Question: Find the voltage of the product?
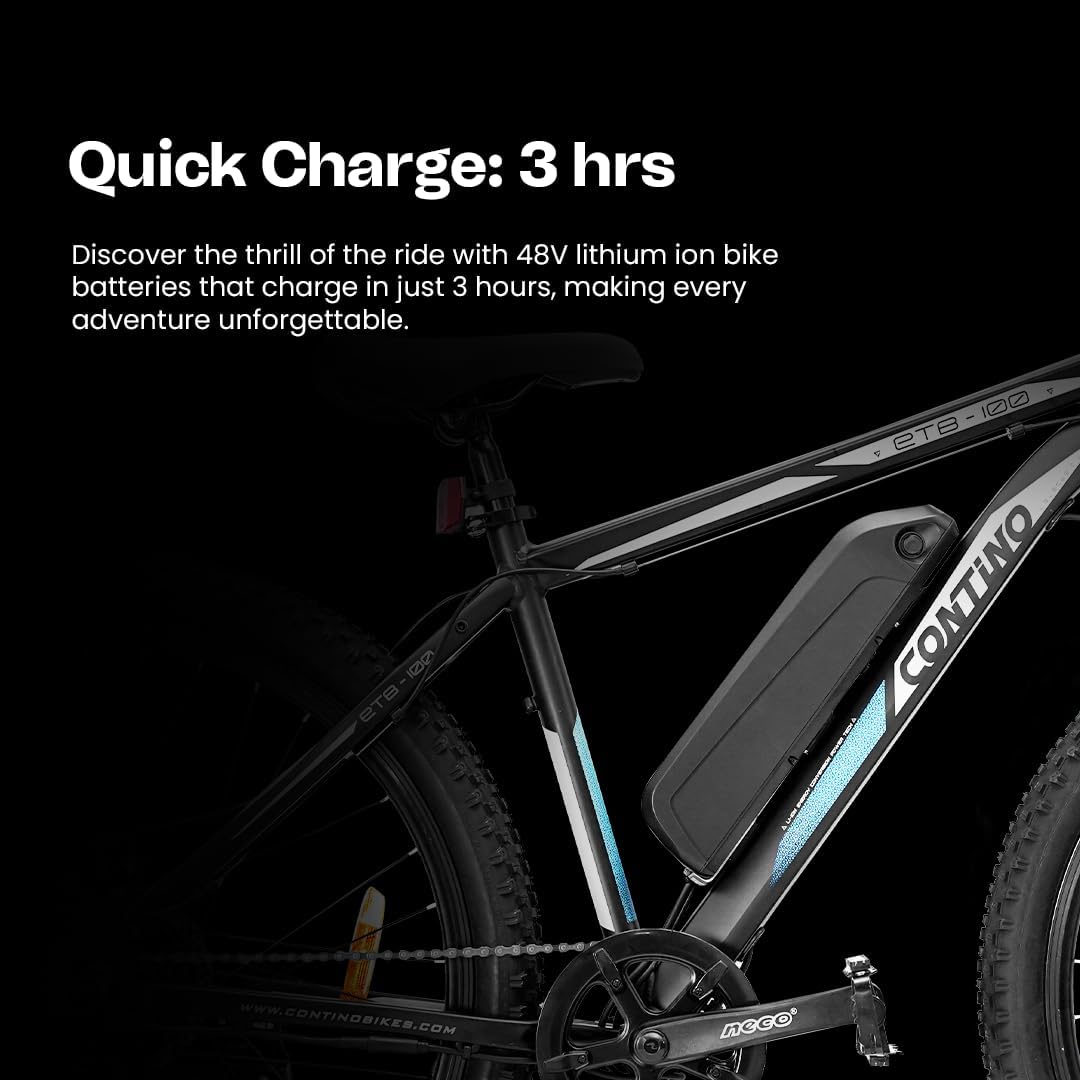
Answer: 48.0 volt